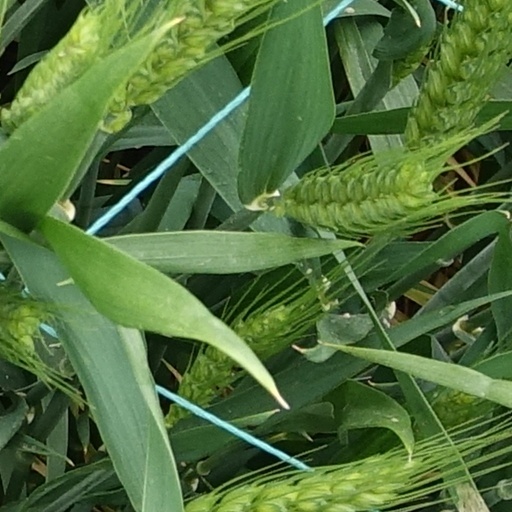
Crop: wheat